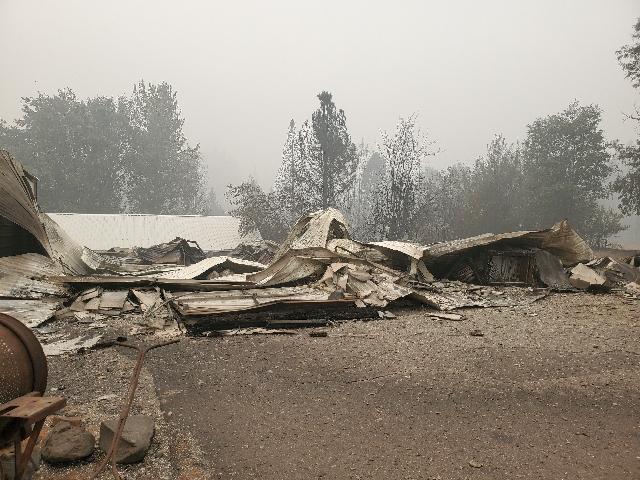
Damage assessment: destroyed